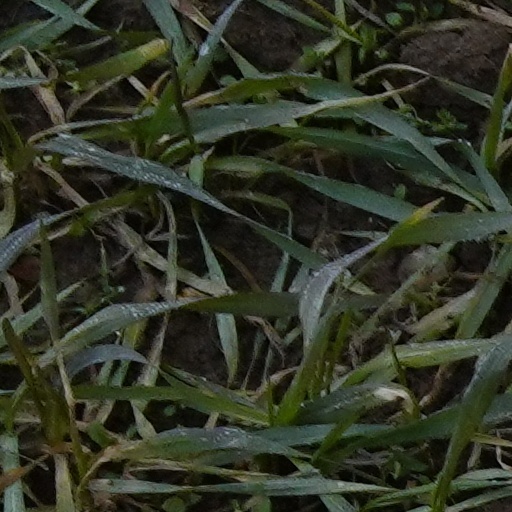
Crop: wheat